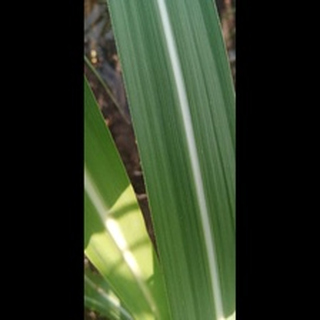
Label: healthy_sugarcane